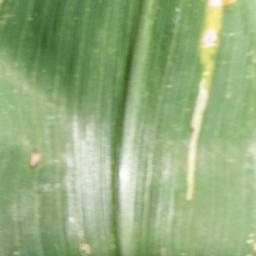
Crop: corn
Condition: (maize)_healthy